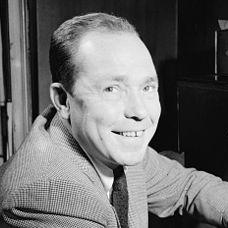
Age: 37